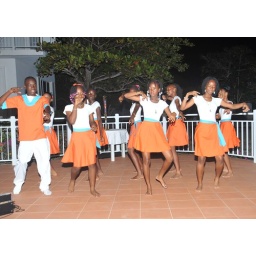
Cultural dance performed by young girls and boys welcoming the Queen's Baton 2010 Delhi to Anguilla.